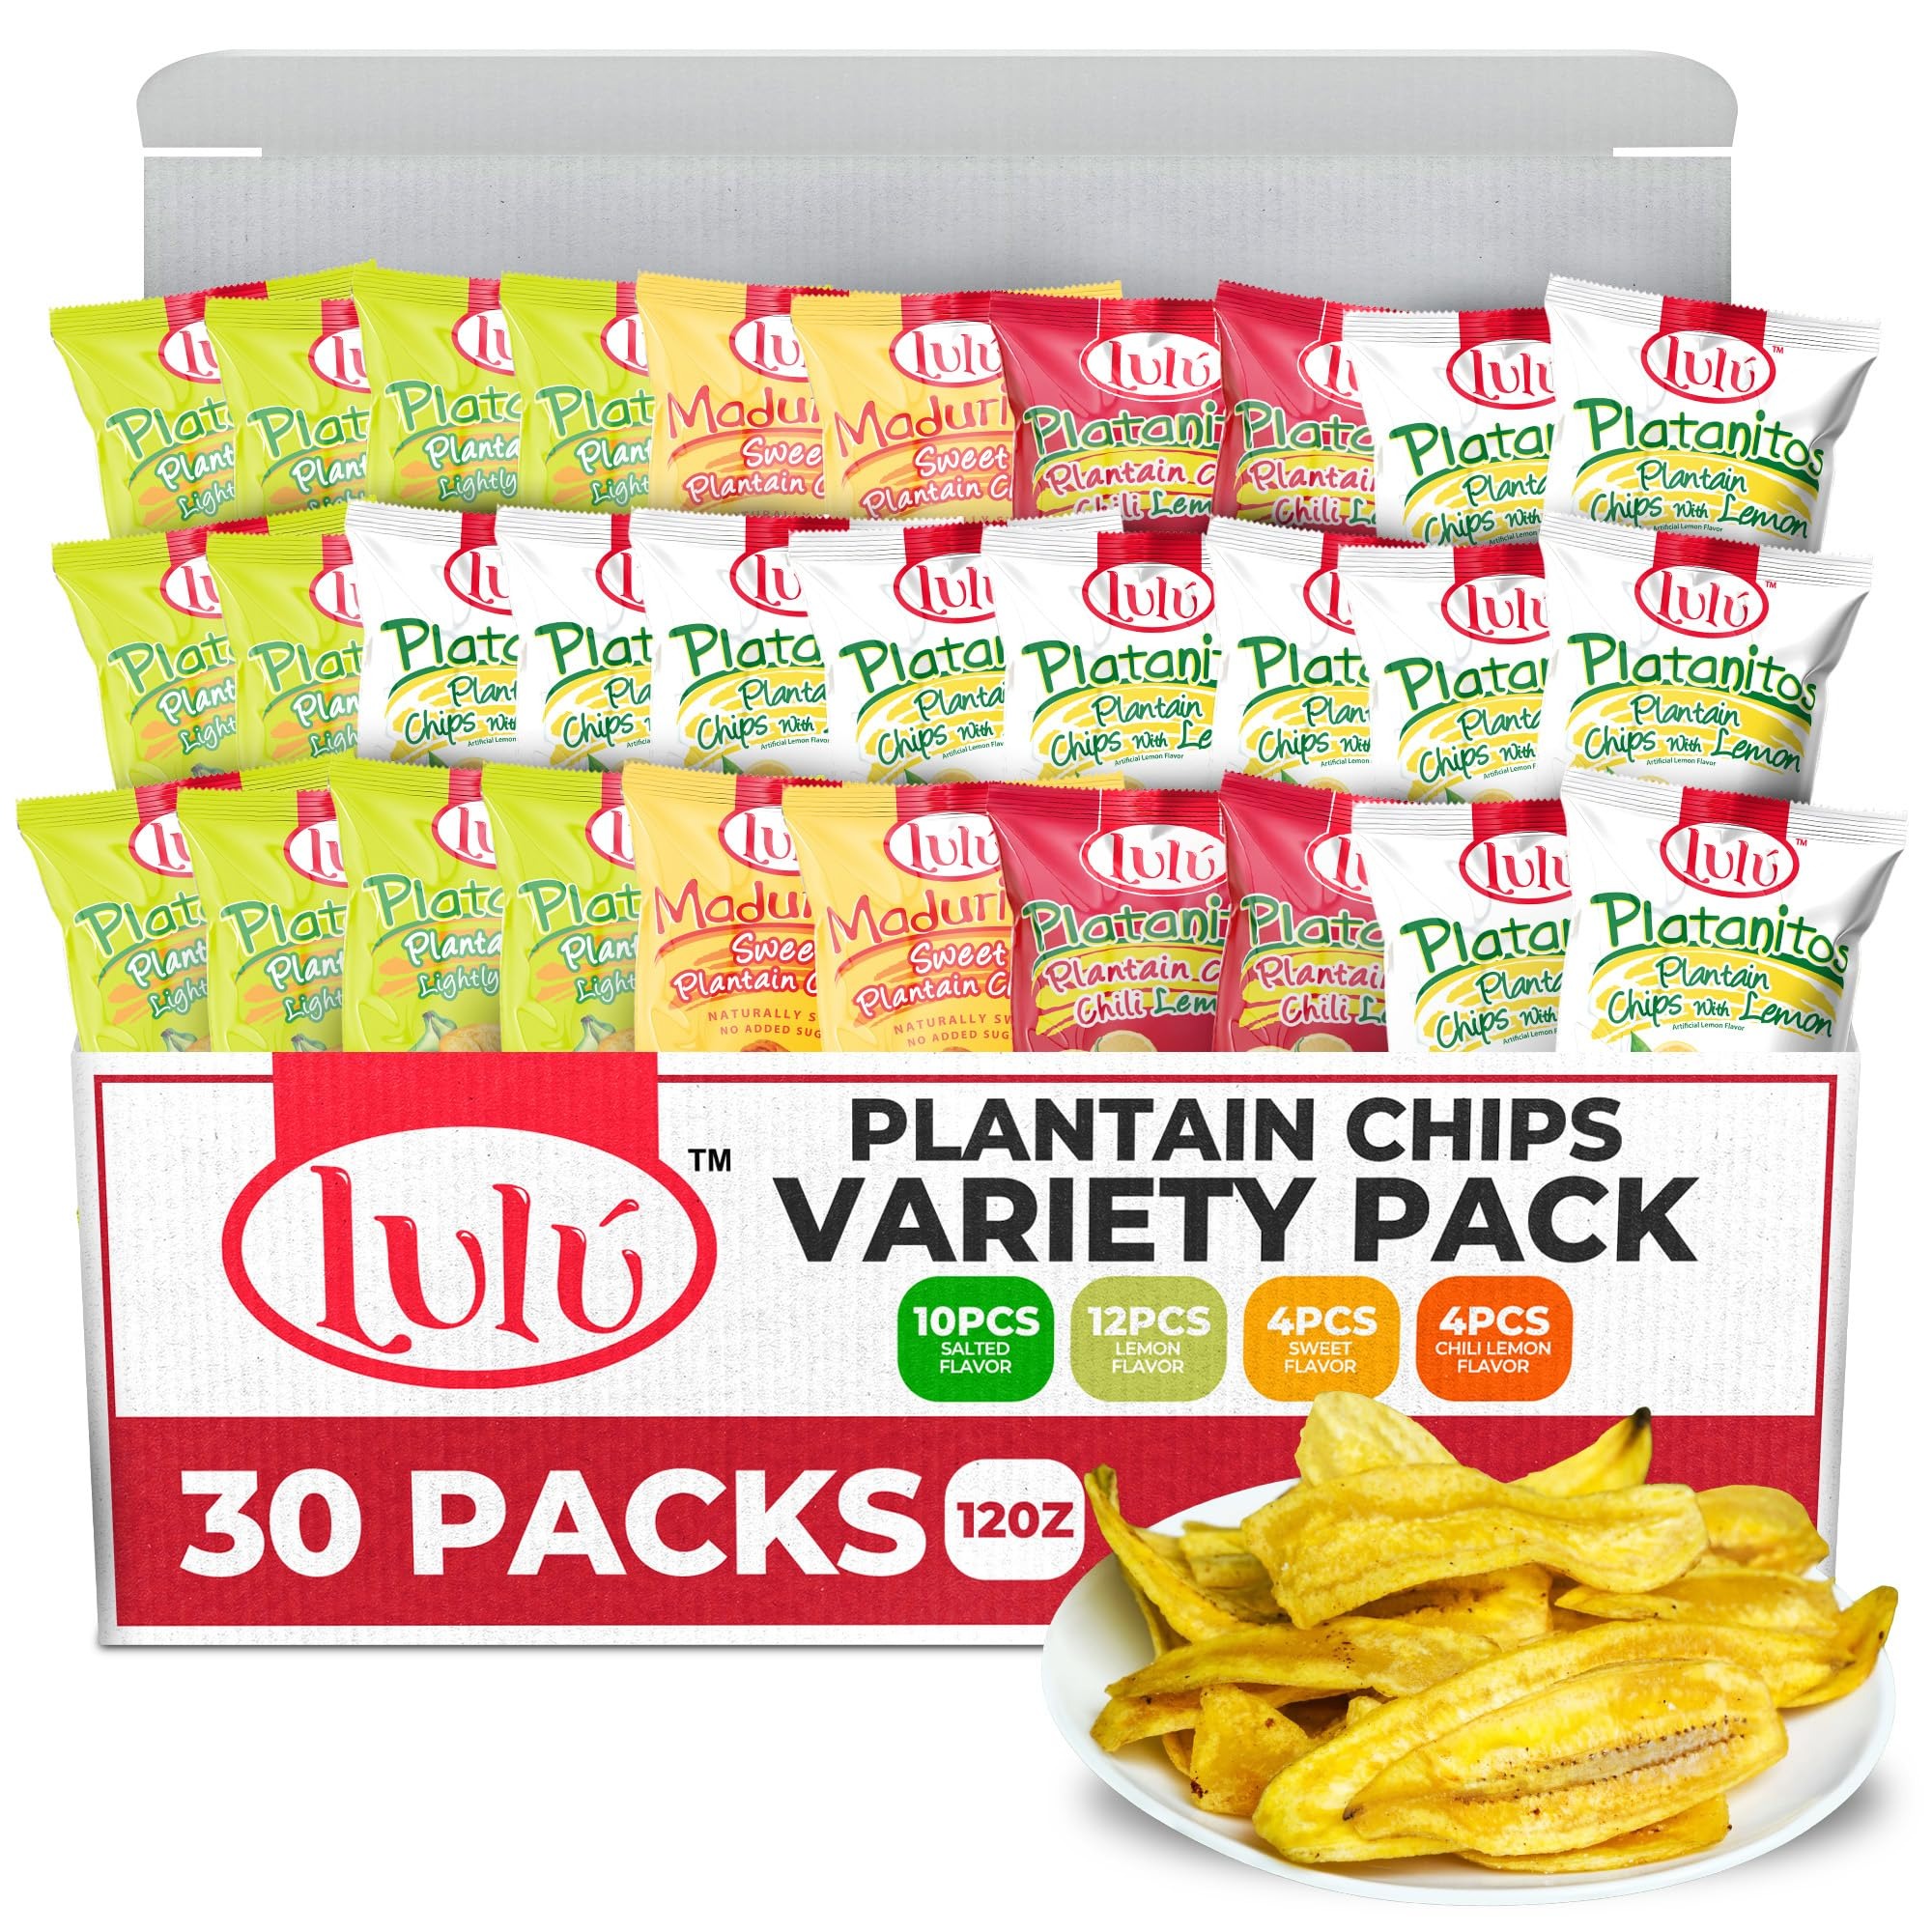
Item Name: LULU Lemon Plantain Chips (30 Individual Bags) | Lightly Salted Plantain Chips Variety Pack, 12 Lemon, 10 Salted, 4 Chili, 4 Sweet
Bullet Point 1: 30-Count Variety Pack – Enjoy a mix of your favorites with Lulu Lemon Plantain Chips, featuring 30 individual bags: 12 Lemon, 10 Lightly Salted, 4 Chili, and 4 Sweet flavors. Perfect for satisfying every craving!
Bullet Point 2: Flavorful Snacking Adventure – Indulge in a taste journey with four unique flavors, from tangy lemon to savory salted, zesty chili, and naturally sweet plantain chips. Every bag offers a delicious, crunchy bite.
Bullet Point 3: Healthy & Natural – Our plantain chips are made with high-quality, non-GMO plantains and contain no preservatives. Gluten-free, cholesterol-free, and with 0g trans fats, this variety pack makes for guilt-free, wholesome snacking.
Bullet Point 4: Crisp & Versatile – Lulu Plantain Chips bring a crispy crunch that’s great for solo snacking, sharing, or pairing with your favorite dips. A satisfying snack for any occasion.
Bullet Point 5: Perfect On-the-Go Option – Each variety pack comes with 30 conveniently portioned individual bags, ideal for lunchboxes, road trips, parties, and more.
Product Description: Indulge in the unique taste and crunch of our Lulu Plantain Chips Variety Box! This box brings you 30 assorted bags of Lemon plantain chips, Plantain chips lightly salted, Chili spicy plantain chips and Sweet plantain chips flavors, perfect for satisfying all your snacking needs. While our lightly salted plantain chips are made with health in mind, being gluten and preservative-free, our flavored chips offer a bold taste experience. All our chips are crafted from hand-selected organic plantains, supporting small family farms with every bite. Enjoy them alone or as a complement to any meal or snack time. Dive into this variety pack and experience the difference of Lulu plantain chips, where flavor meets sustainability and community support. While our salted plantain chips cater to those seeking gluten-free options, our flavored varieties are crafted for those who crave bold tastes, with full transparency about their ingredients. Just try them and enjoy their unique flavor of Lulu Chips!
Value: 75.0
Unit: Ounce

Price: 22.345